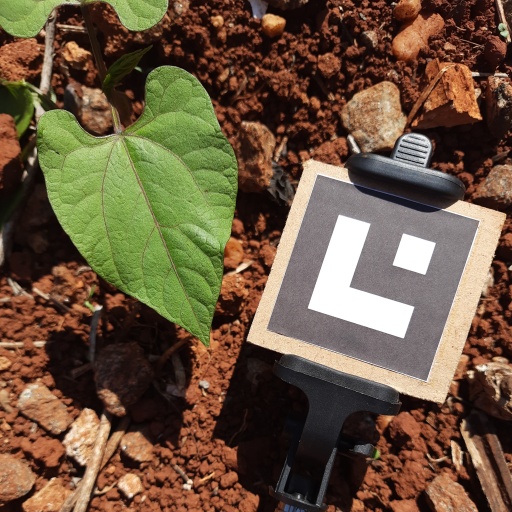
Observations: flat surface, no eating holes, under sunlight